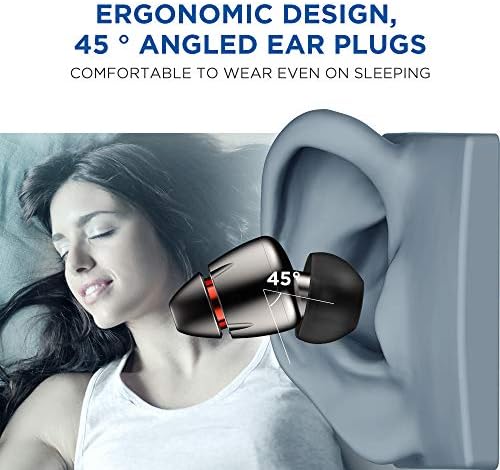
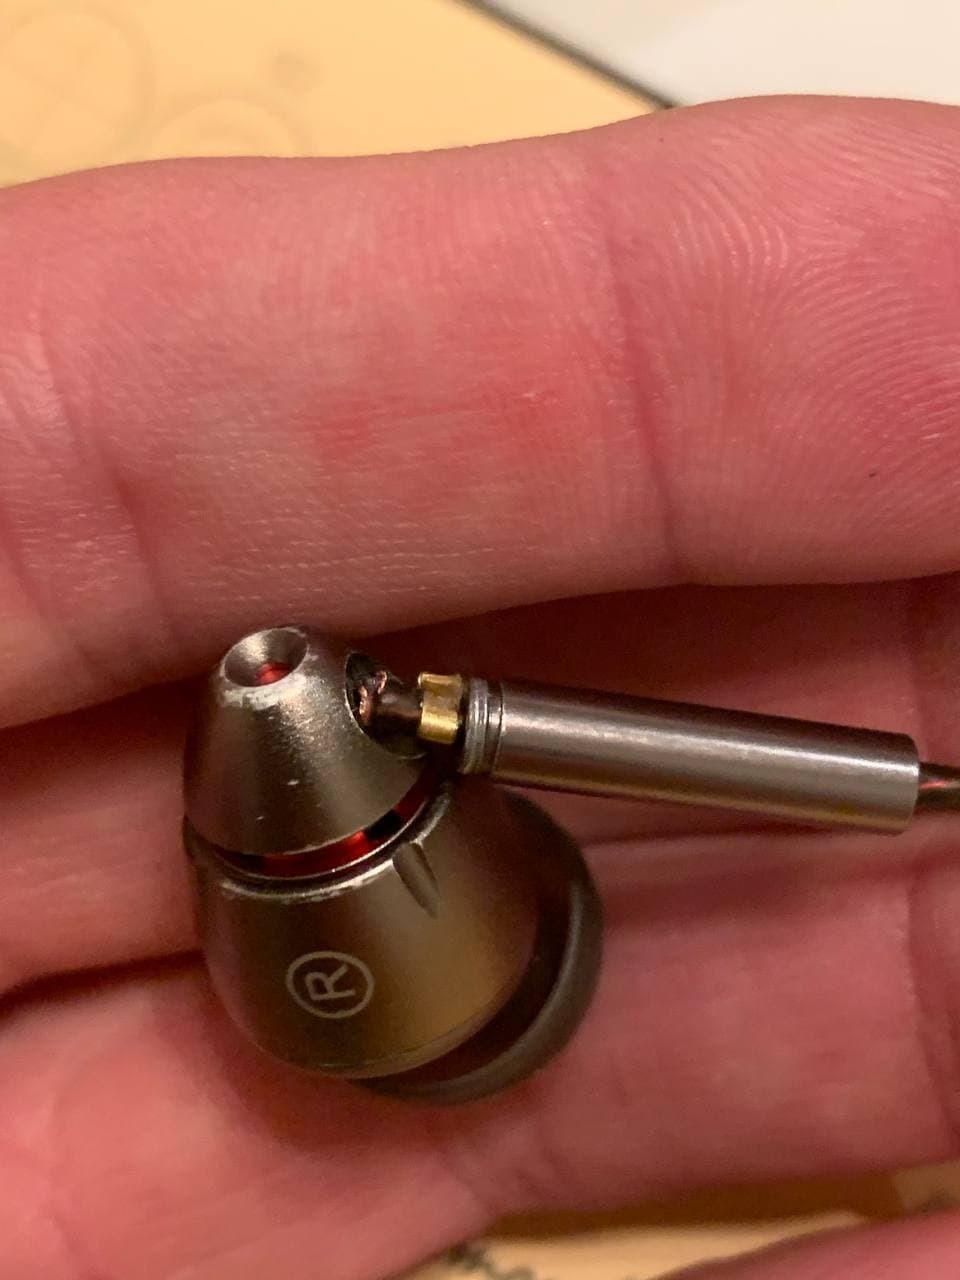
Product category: headphones
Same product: yes